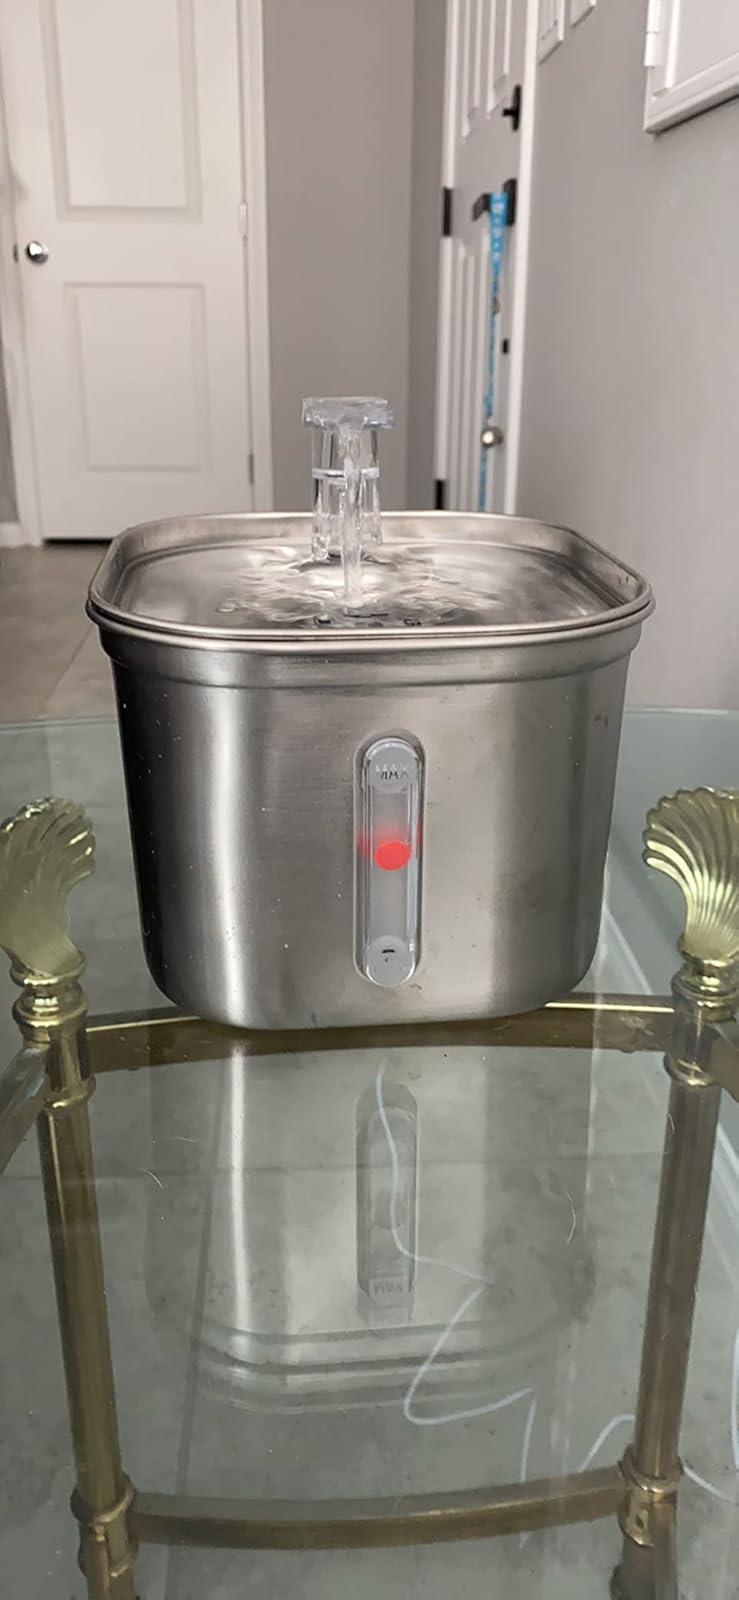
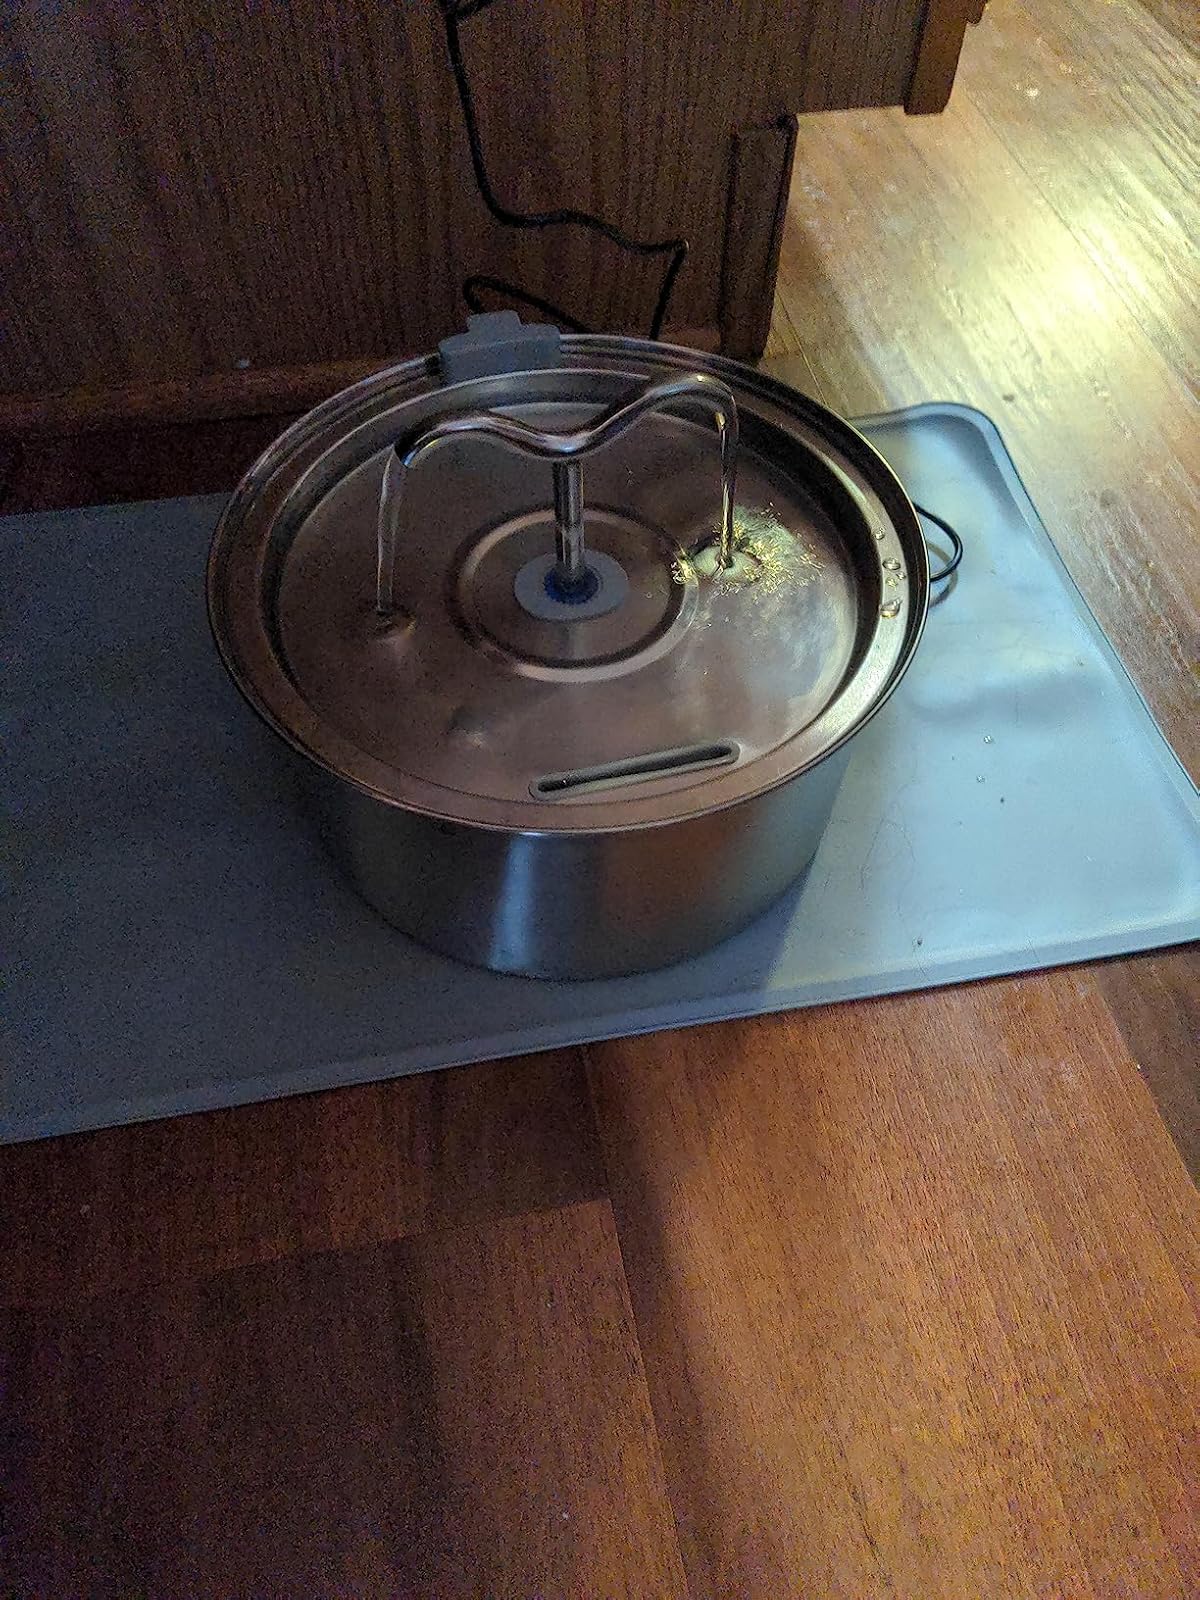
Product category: items_bowl
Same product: no